Laboratory rubber stopper

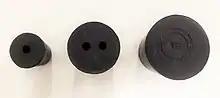
(From left to right) One-hole Rubber bung size 10, Two-hole Rubber bung size 14, and Solid Rubber bung size 16

A laboratory rubber stopper or a rubber bung or a rubber cork is mainly used in chemical laboratories in combination with flasks and test tube and also for fermentation in winery. Generally, in a laboratory, the sizes of rubber stoppers can be varied up to approximately 16 sizes and each of it is specific to certain type of container. As the rubber stopper is used in many experiments, some specific experiment requires a specific material. For example, the M35 Green neoprene stopper is for chemical resistance. For food fermentation, M18 white natural gum is preferred. For high temperature application, red or white silicone rubber stoppers should be used.